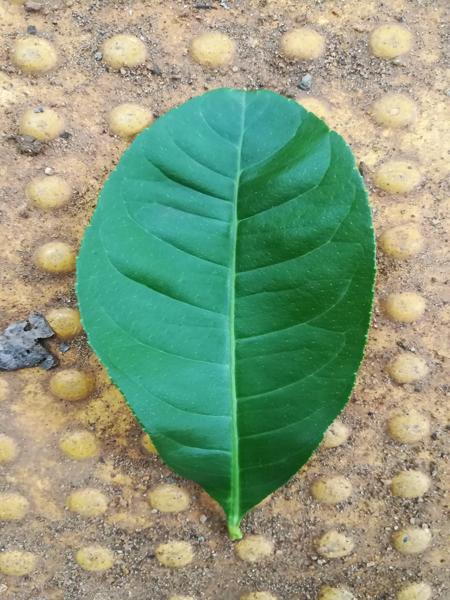
Plant: Badipala